Salt and light

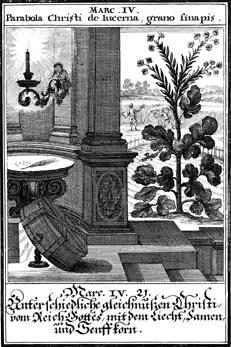
An illustration of the light parable

Salt and light are images used by Jesus in the Sermon on the Mount, one of the main teachings of Jesus on morality and discipleship. These images are in , ,